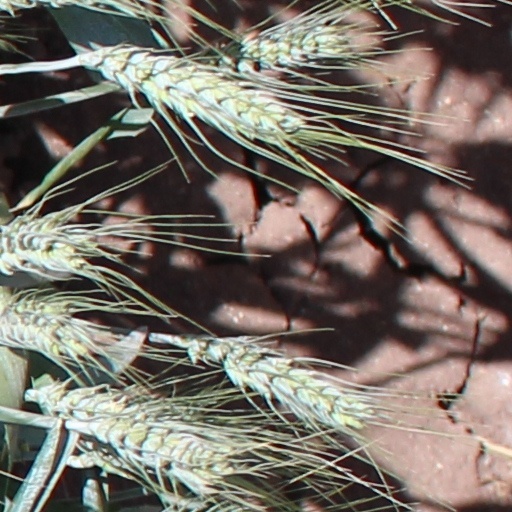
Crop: wheat